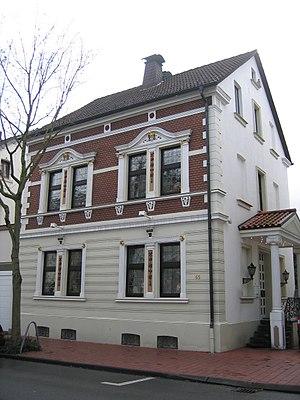
Günter Wewel est un chanteur d’opéra allemand et un animateur.